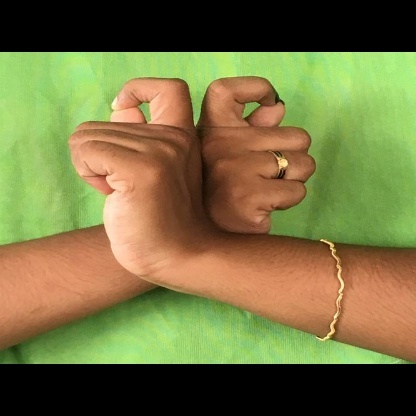
Mudra: Berunda